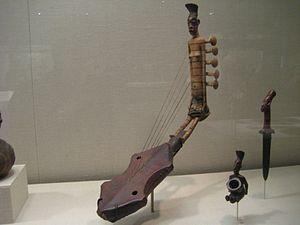
Harpe figurative - République démocratique du Congo, peuple Mangbetu, 19e-20e siècle - Metropolitan Museum of Art (New York) Figurative Harp (Domu) Accession Number: 2011.11.9 Date: 19th–20th century Geography: Democratic Republic of the Congo Culture: Mangbetu peoples Medium: Wood, hide Dimensions: H. x W.: 20 1/2 x 19 in. (52.1 x 48.3 cm) Classification: Wood-Musical Instruments Credit Line: Gift of James J. Ross, 2011 This artwork is currently on display in Gallery 352
Les Mangbetu sont une population d'Afrique centrale vivant au nord-est de la République démocratique du Congo.